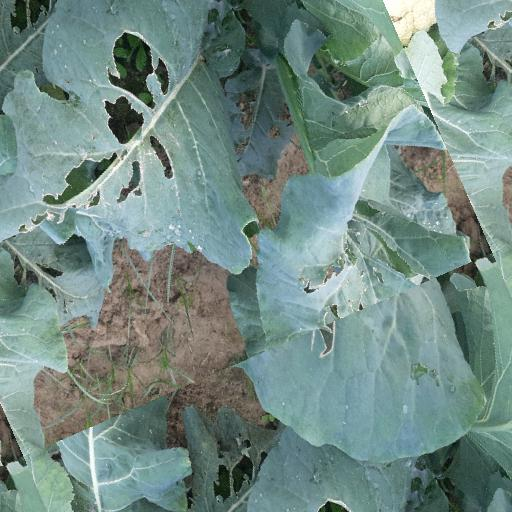
Label: Black Rot